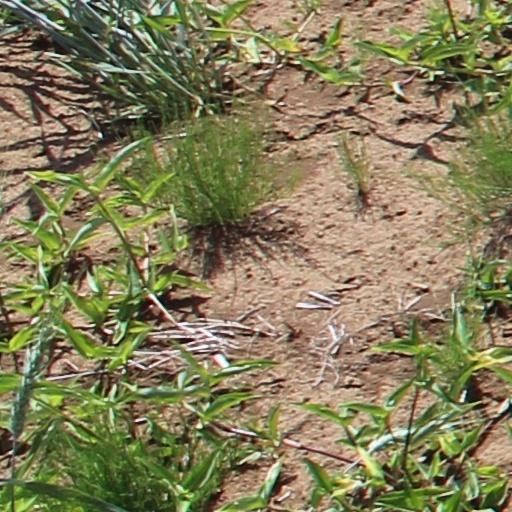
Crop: wheat